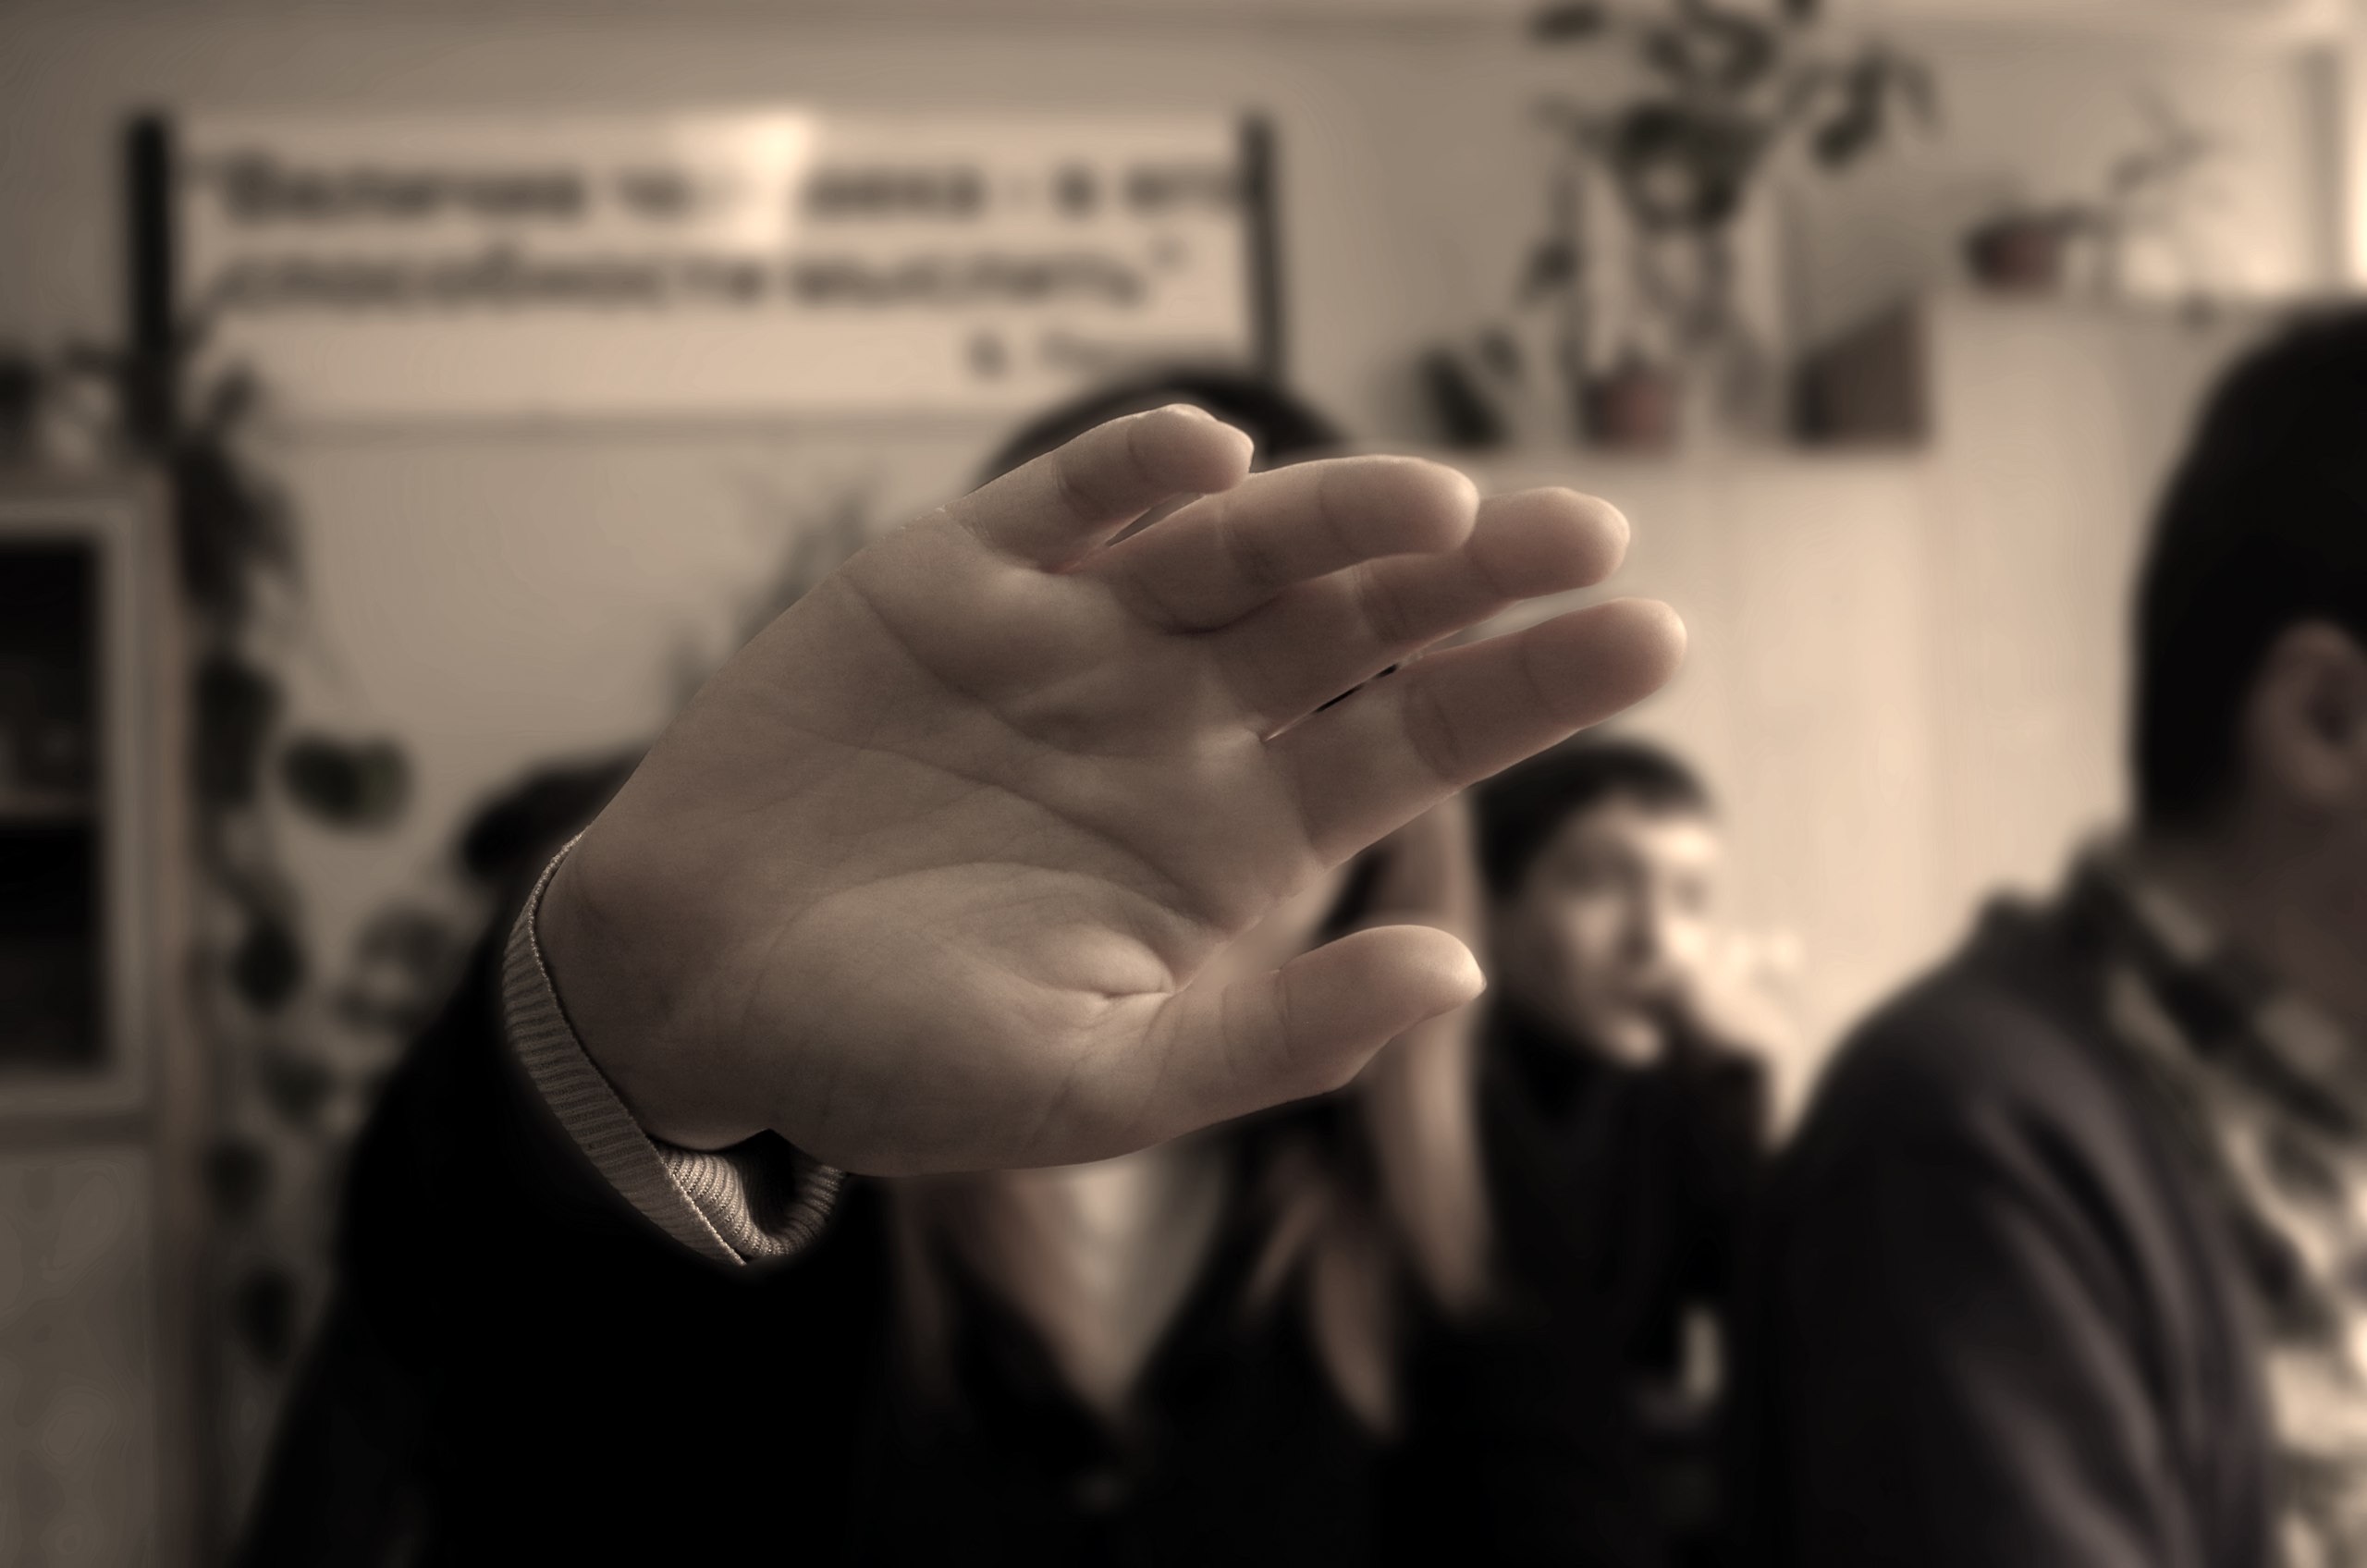
hand, white, black, monochrome, photograph, emotion, interaction, sense